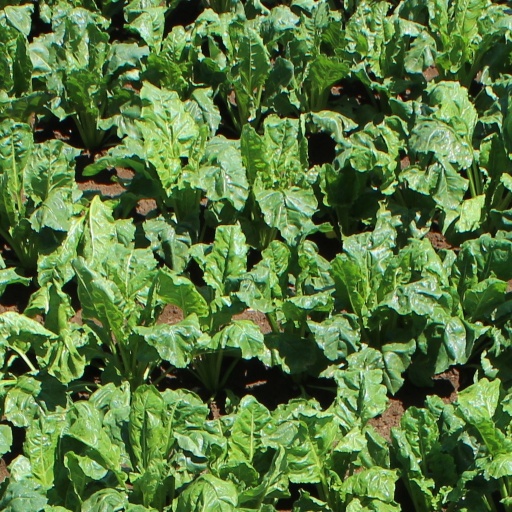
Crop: sugar beet